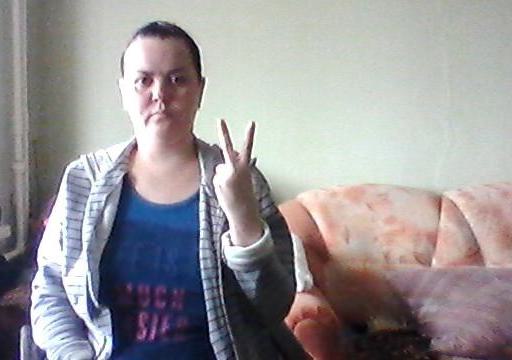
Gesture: peace_inverted